Social spider

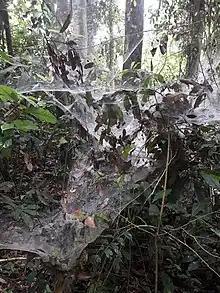
A collective web of "Agelena consociata" in Uganda.

A social spider is a spider species whose individuals form relatively long-lasting aggregations. Whereas most spiders are solitary and even aggressive toward other members of their own species, some hundreds of species in several families show a tendency to live in groups, often referred to as colonies.